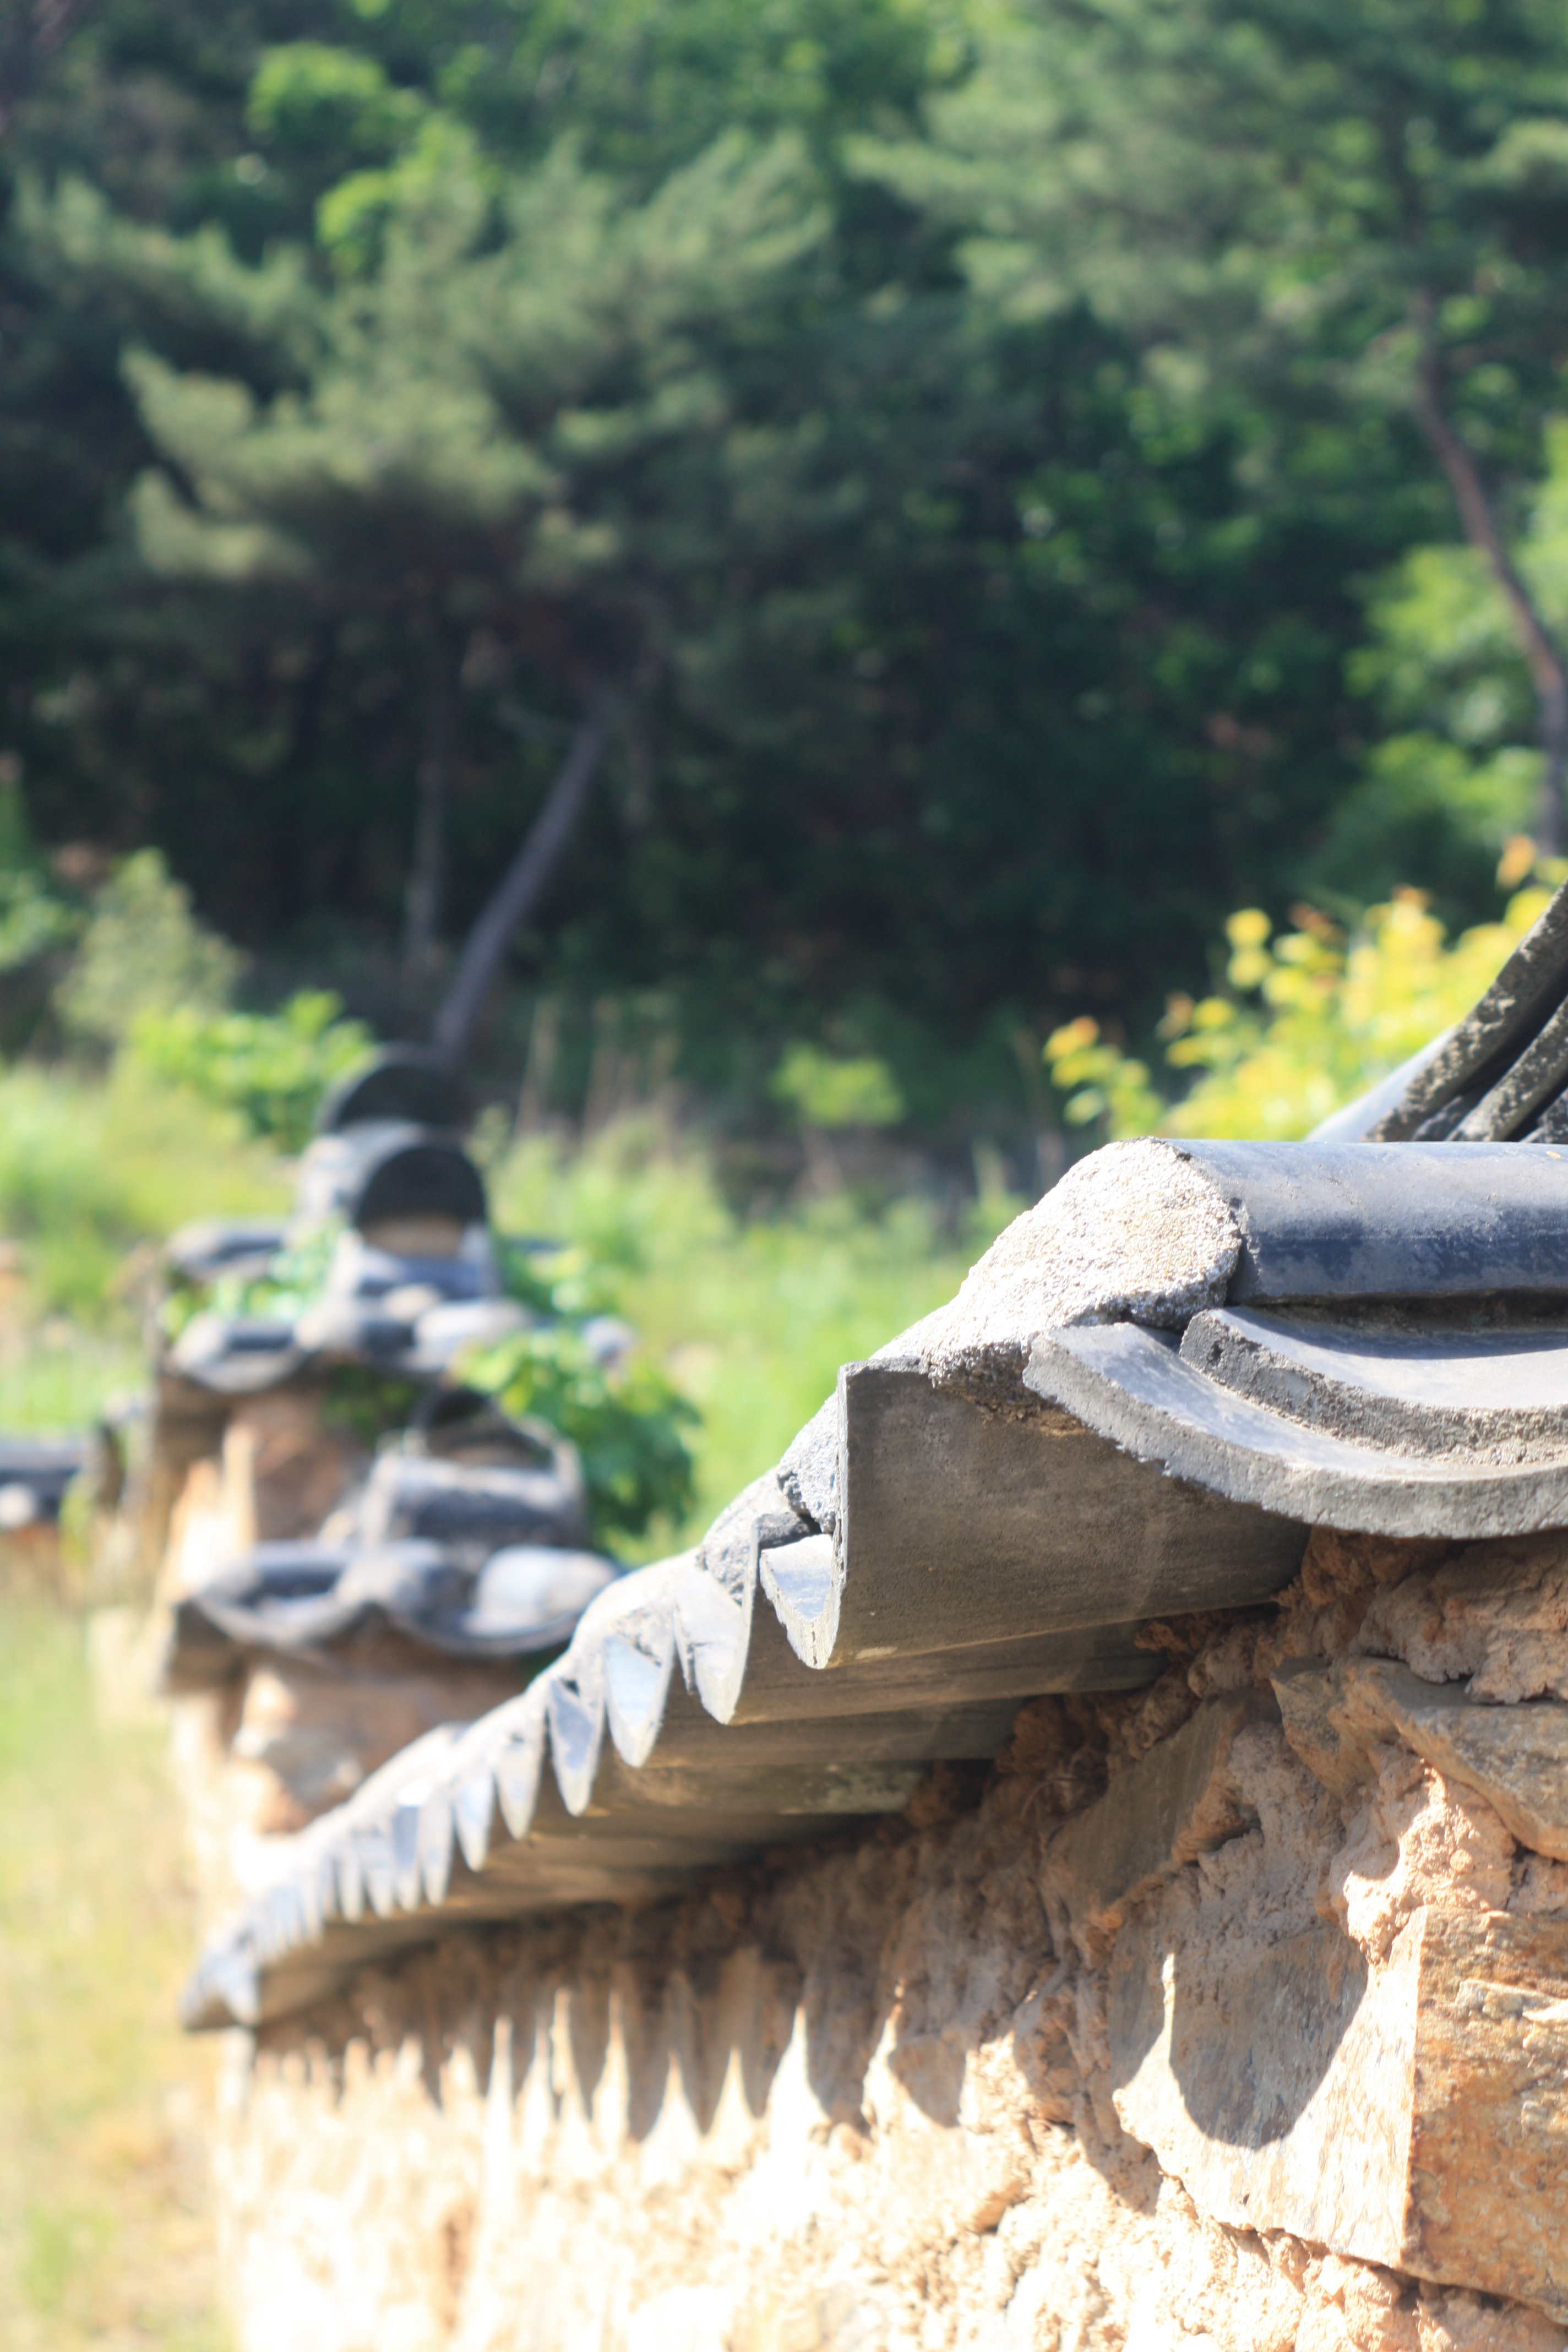
tree, track, vehicle